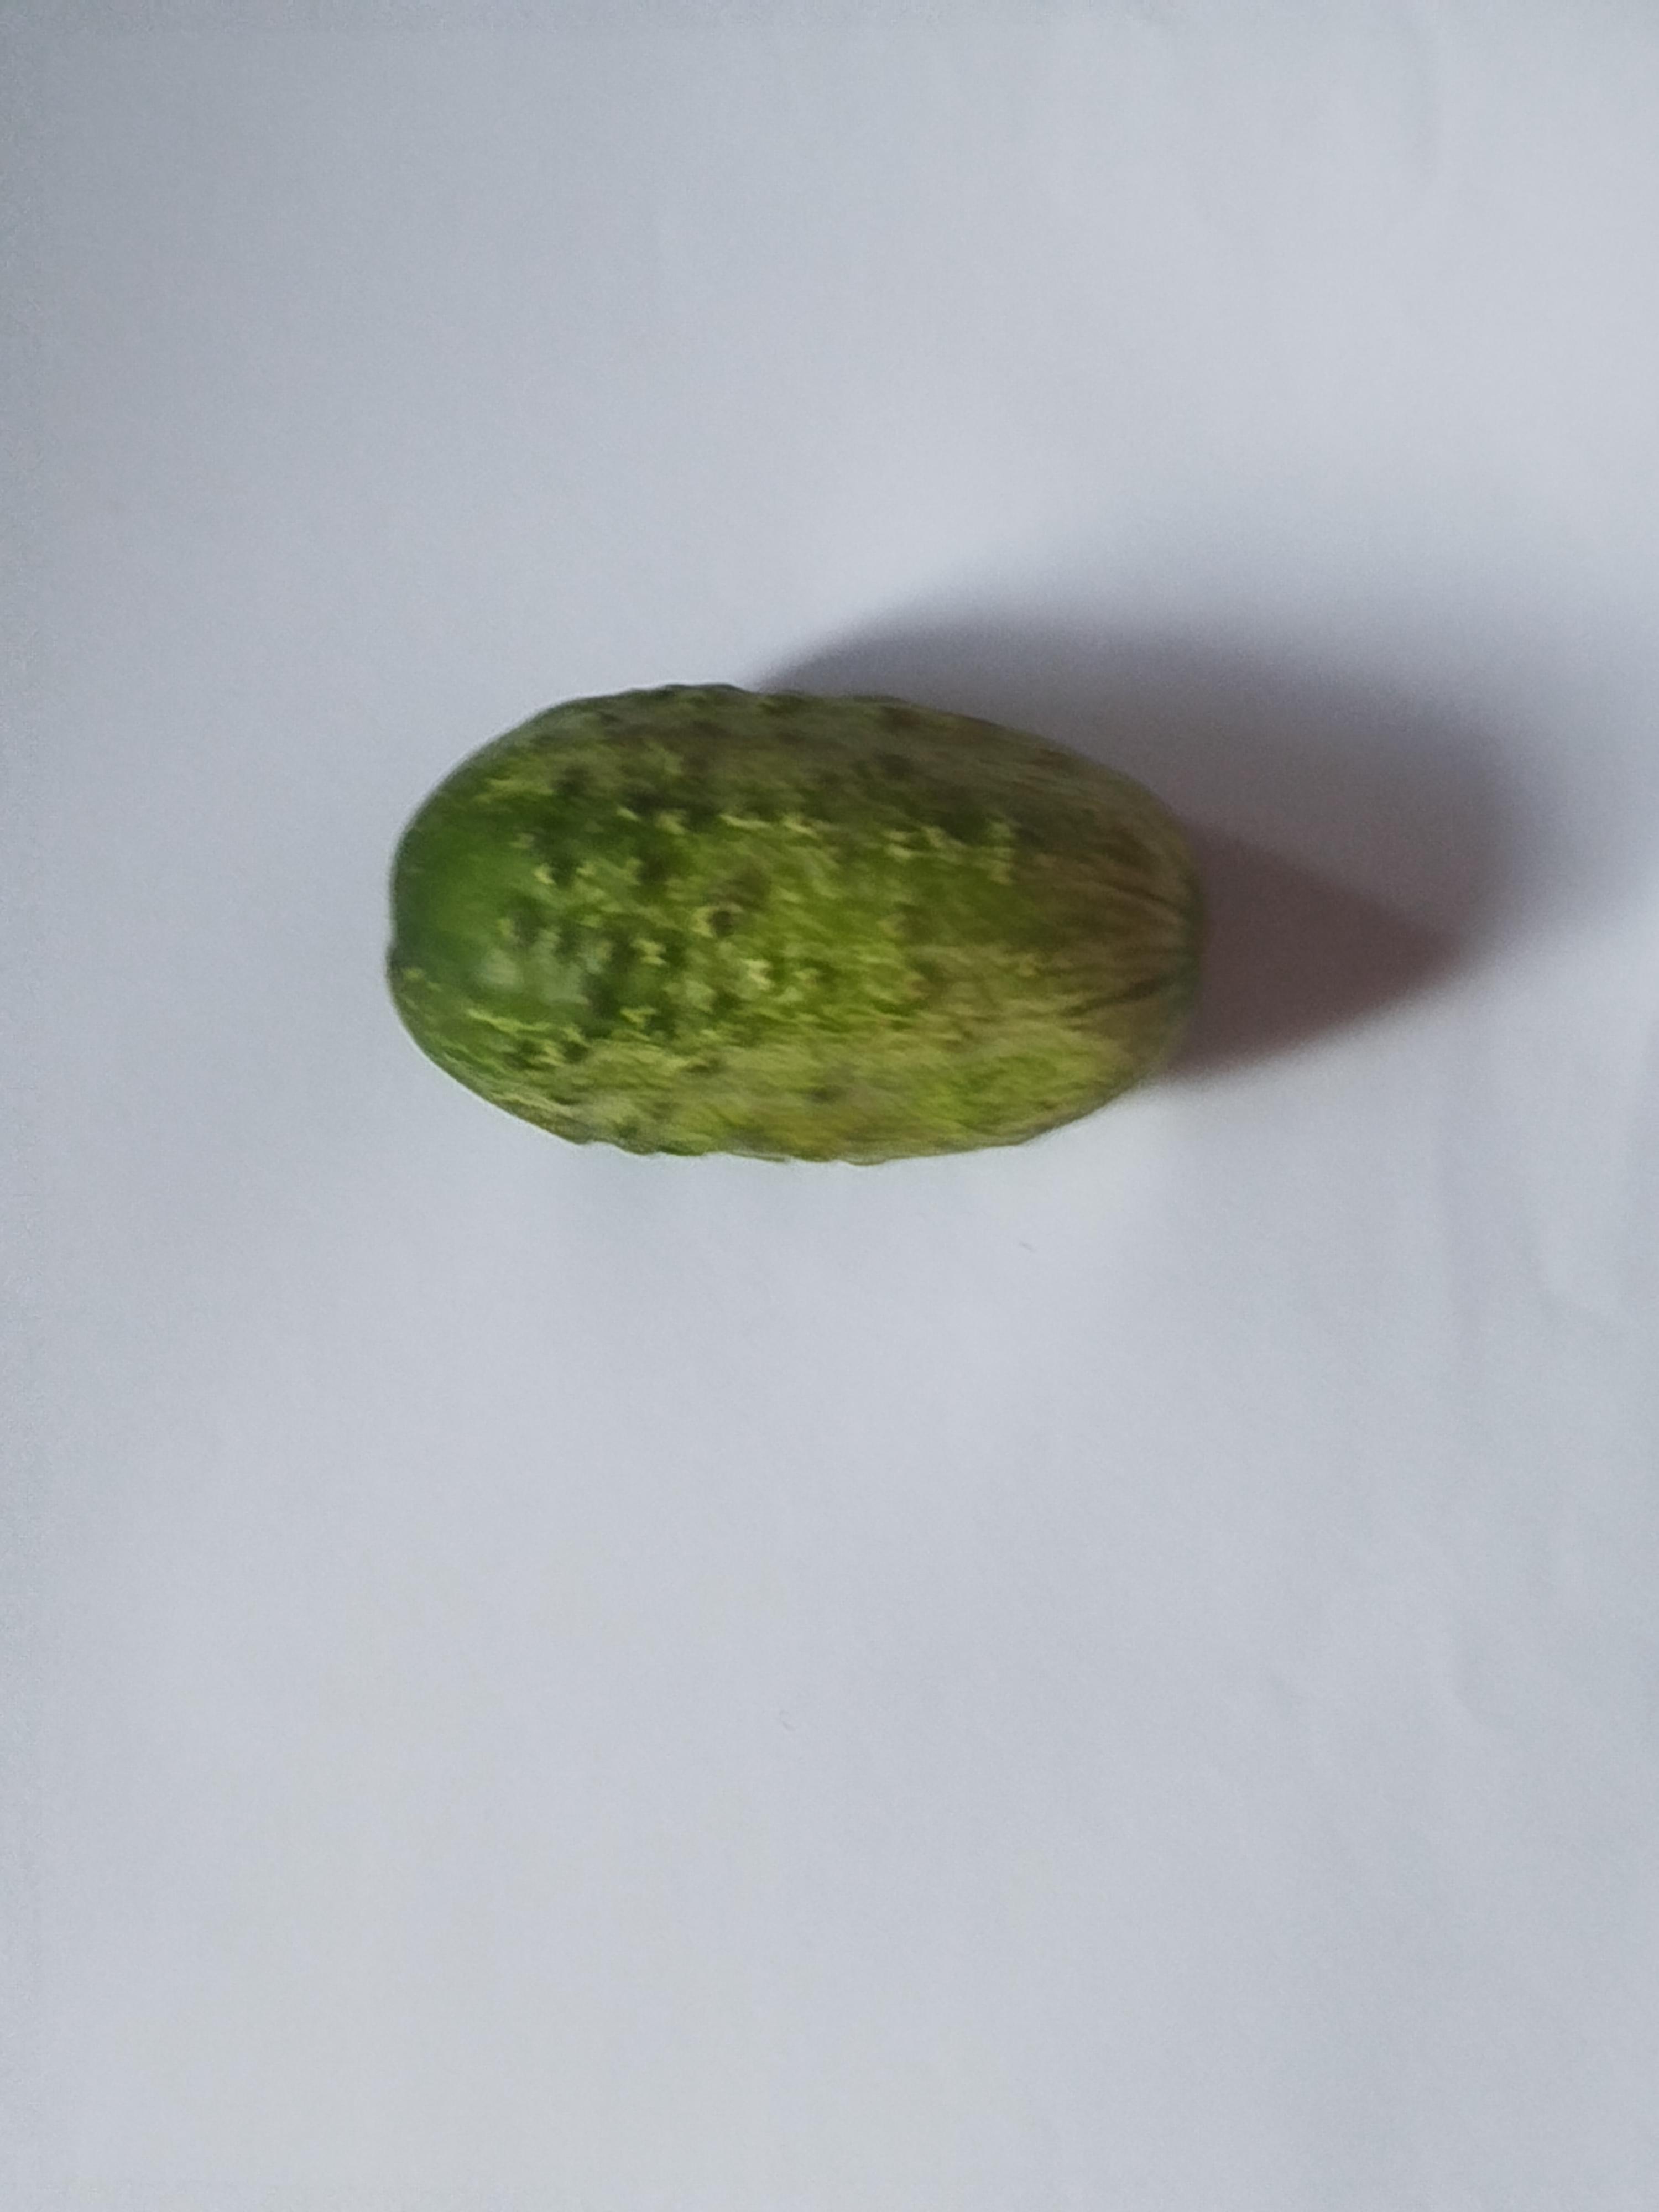
Label: Cucumber